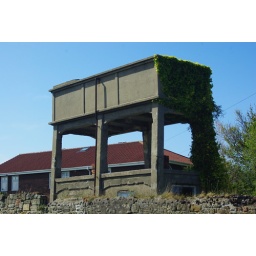
Water tower above block house on south side of fort house gun battery,nz342 758